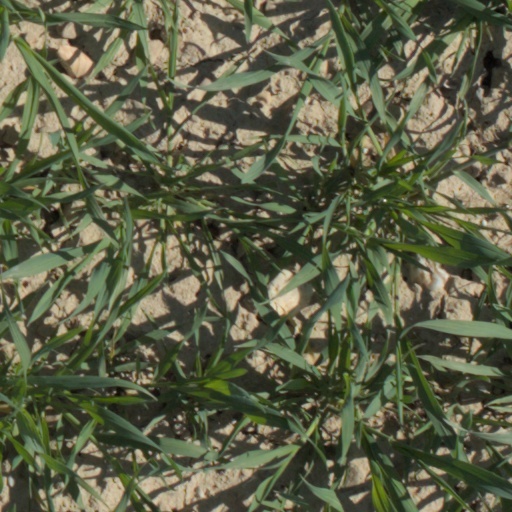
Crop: wheat